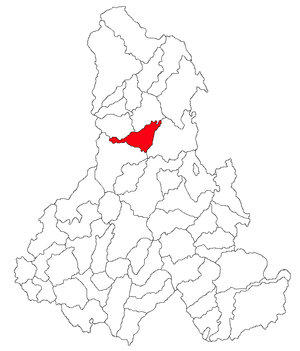
Lăzarea est une commune roumaine du județ de Harghita, dans la région historique de Transylvanie. Elle est composée des deux villages suivants: